Chicano

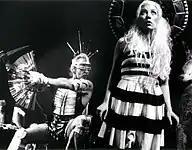
Two members of La Pocha Nostra in performance.

The diversity of Chicano cultural production is vast. Guillermo Gómez-Peña wrote that the complexity and diversity of the Chicano community includes influences from Central American, Caribbean, Africans, and Asian Americans who have moved into Chicano communities as well as queer people of color. Many Chicano artists continue to question "conventional, static notions of "Chicanismo"," while others conform to more conventional cultural traditions.